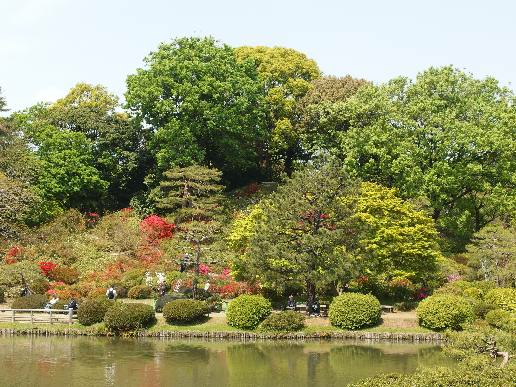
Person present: No